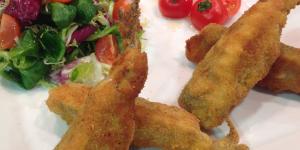
sardinas rellenas de jamon